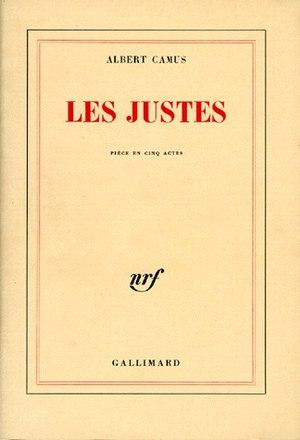
Les Justes est une pièce de théâtre en 5 actes écrite par Albert Camus. Elle fut représentée pour la première fois au Théâtre Hébertot le 15 décembre 1949 dans une mise en scène de Paul Œttly.